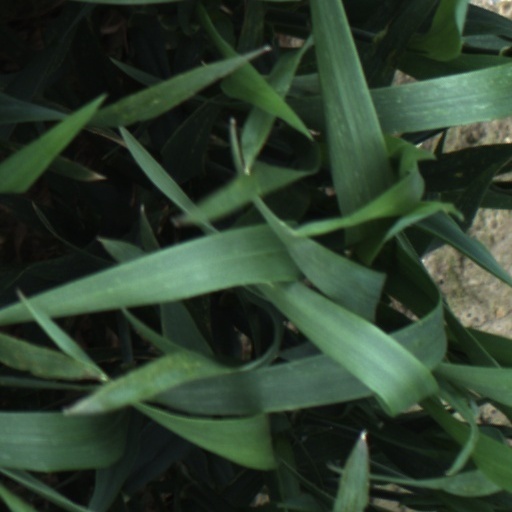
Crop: wheat